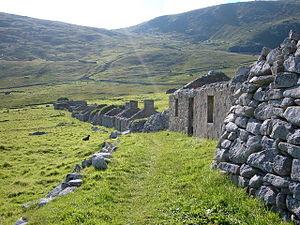
Saint-Kilda est un archipel écossais, isolé dans l'océan Atlantique et situé à 64 km à l'ouest-nord-ouest de l'île de North Uist et à 163 km à l'ouest des côtes écossaises, sur l'île de Grande-Bretagne. Faisant partie de la division administrative de l'archipel des Hébrides extérieures, il en contient les îles les plus à l'ouest. L'île principale est Hirta, dont les falaises maritimes sont les plus hautes du Royaume-Uni. La population de l'archipel, de langue gaélique, devint inférieure à 100 habitants après 1851 et n'a probablement jamais dépassé 180. Elle fut entièrement évacuée à sa propre demande en 1930 et les seuls habitants sont désormais des militaires.